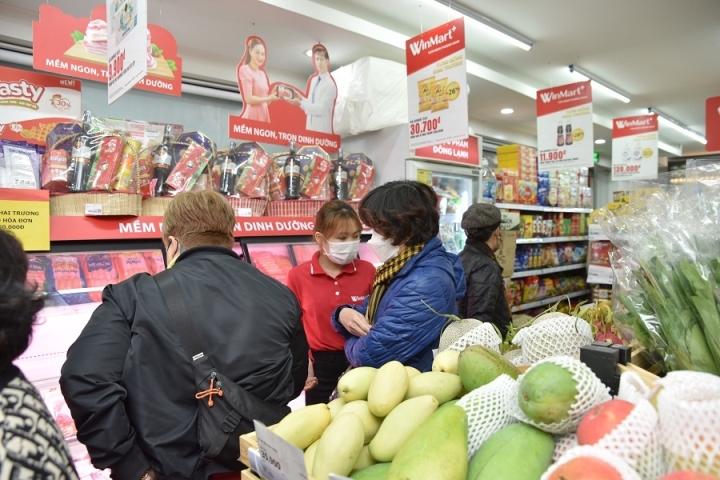
có nhiều người đang đứng quay lưng về phía quầy hàng hoa quả